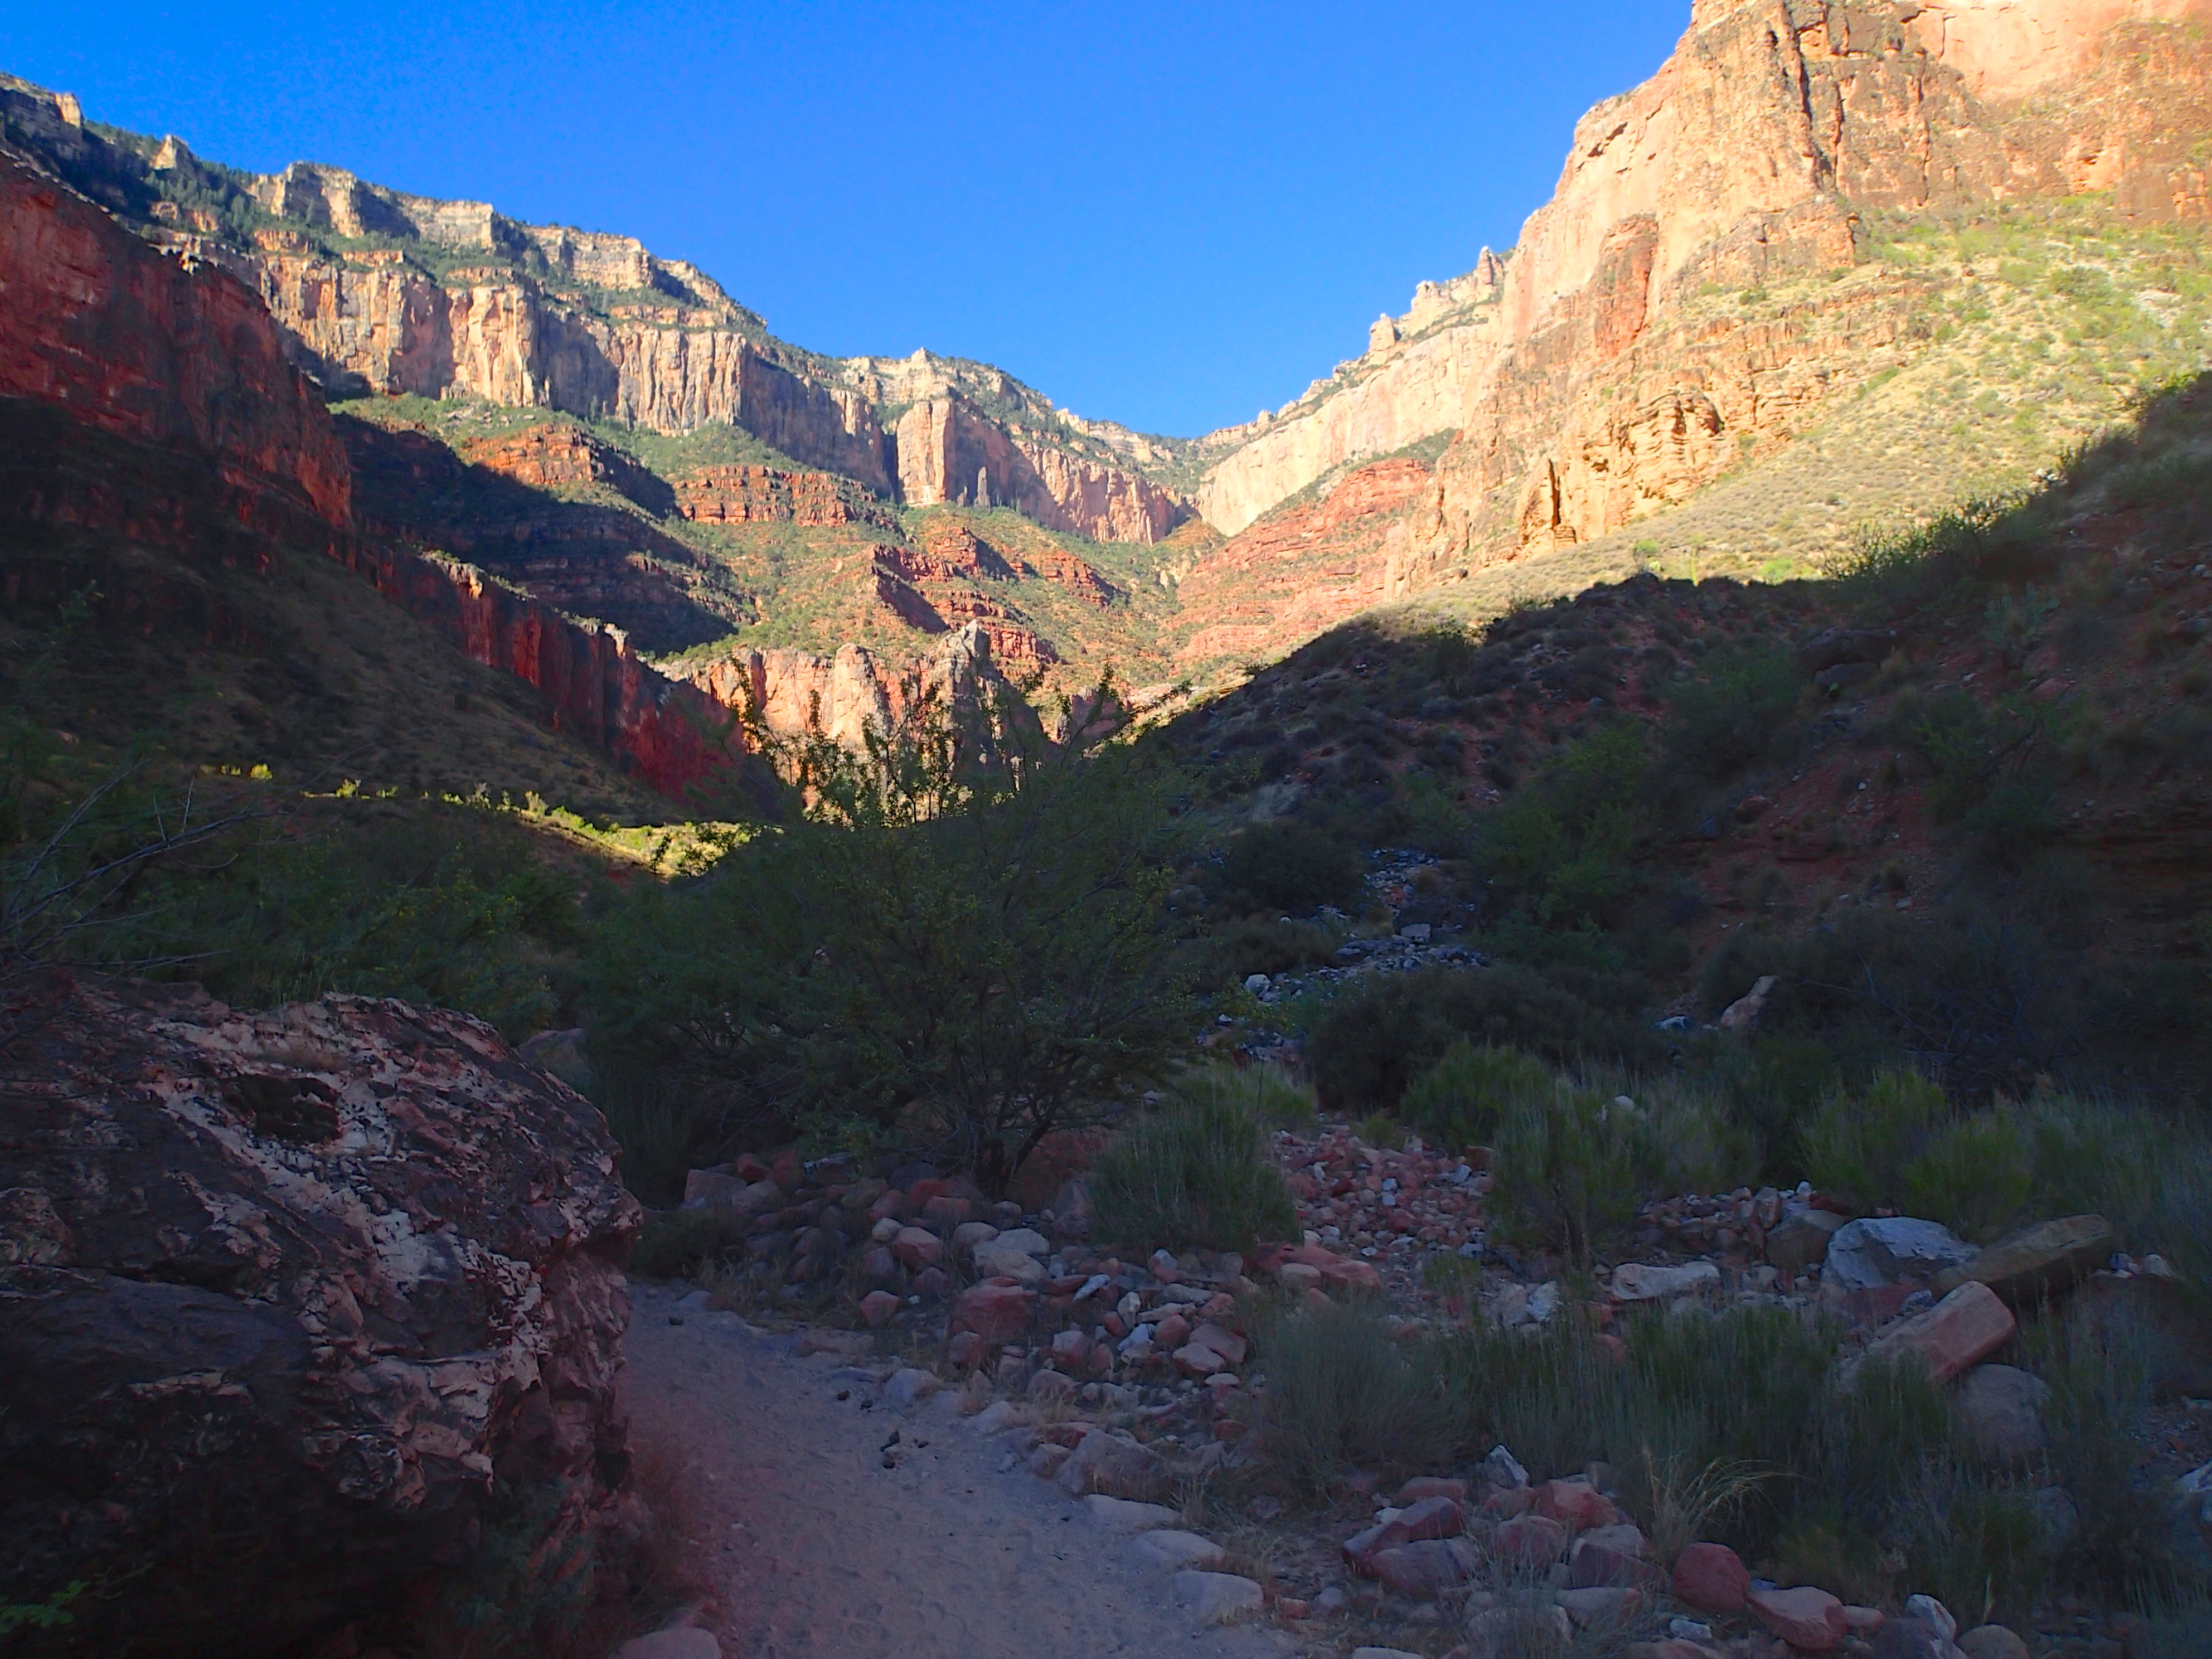
landscape, wilderness, mountain, trail, valley, mountain range, autumn, park, canyon, terrain, national park, geology, ravine, plateau, grandcanyon, wadi, landform, mountain pass, geographical feature, mountainous landforms